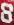
Number: 8